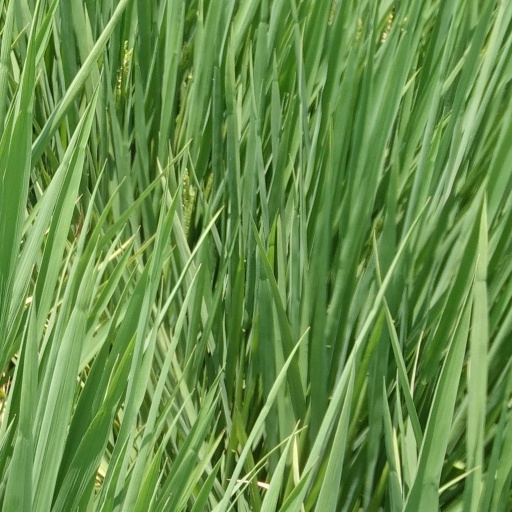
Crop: rice